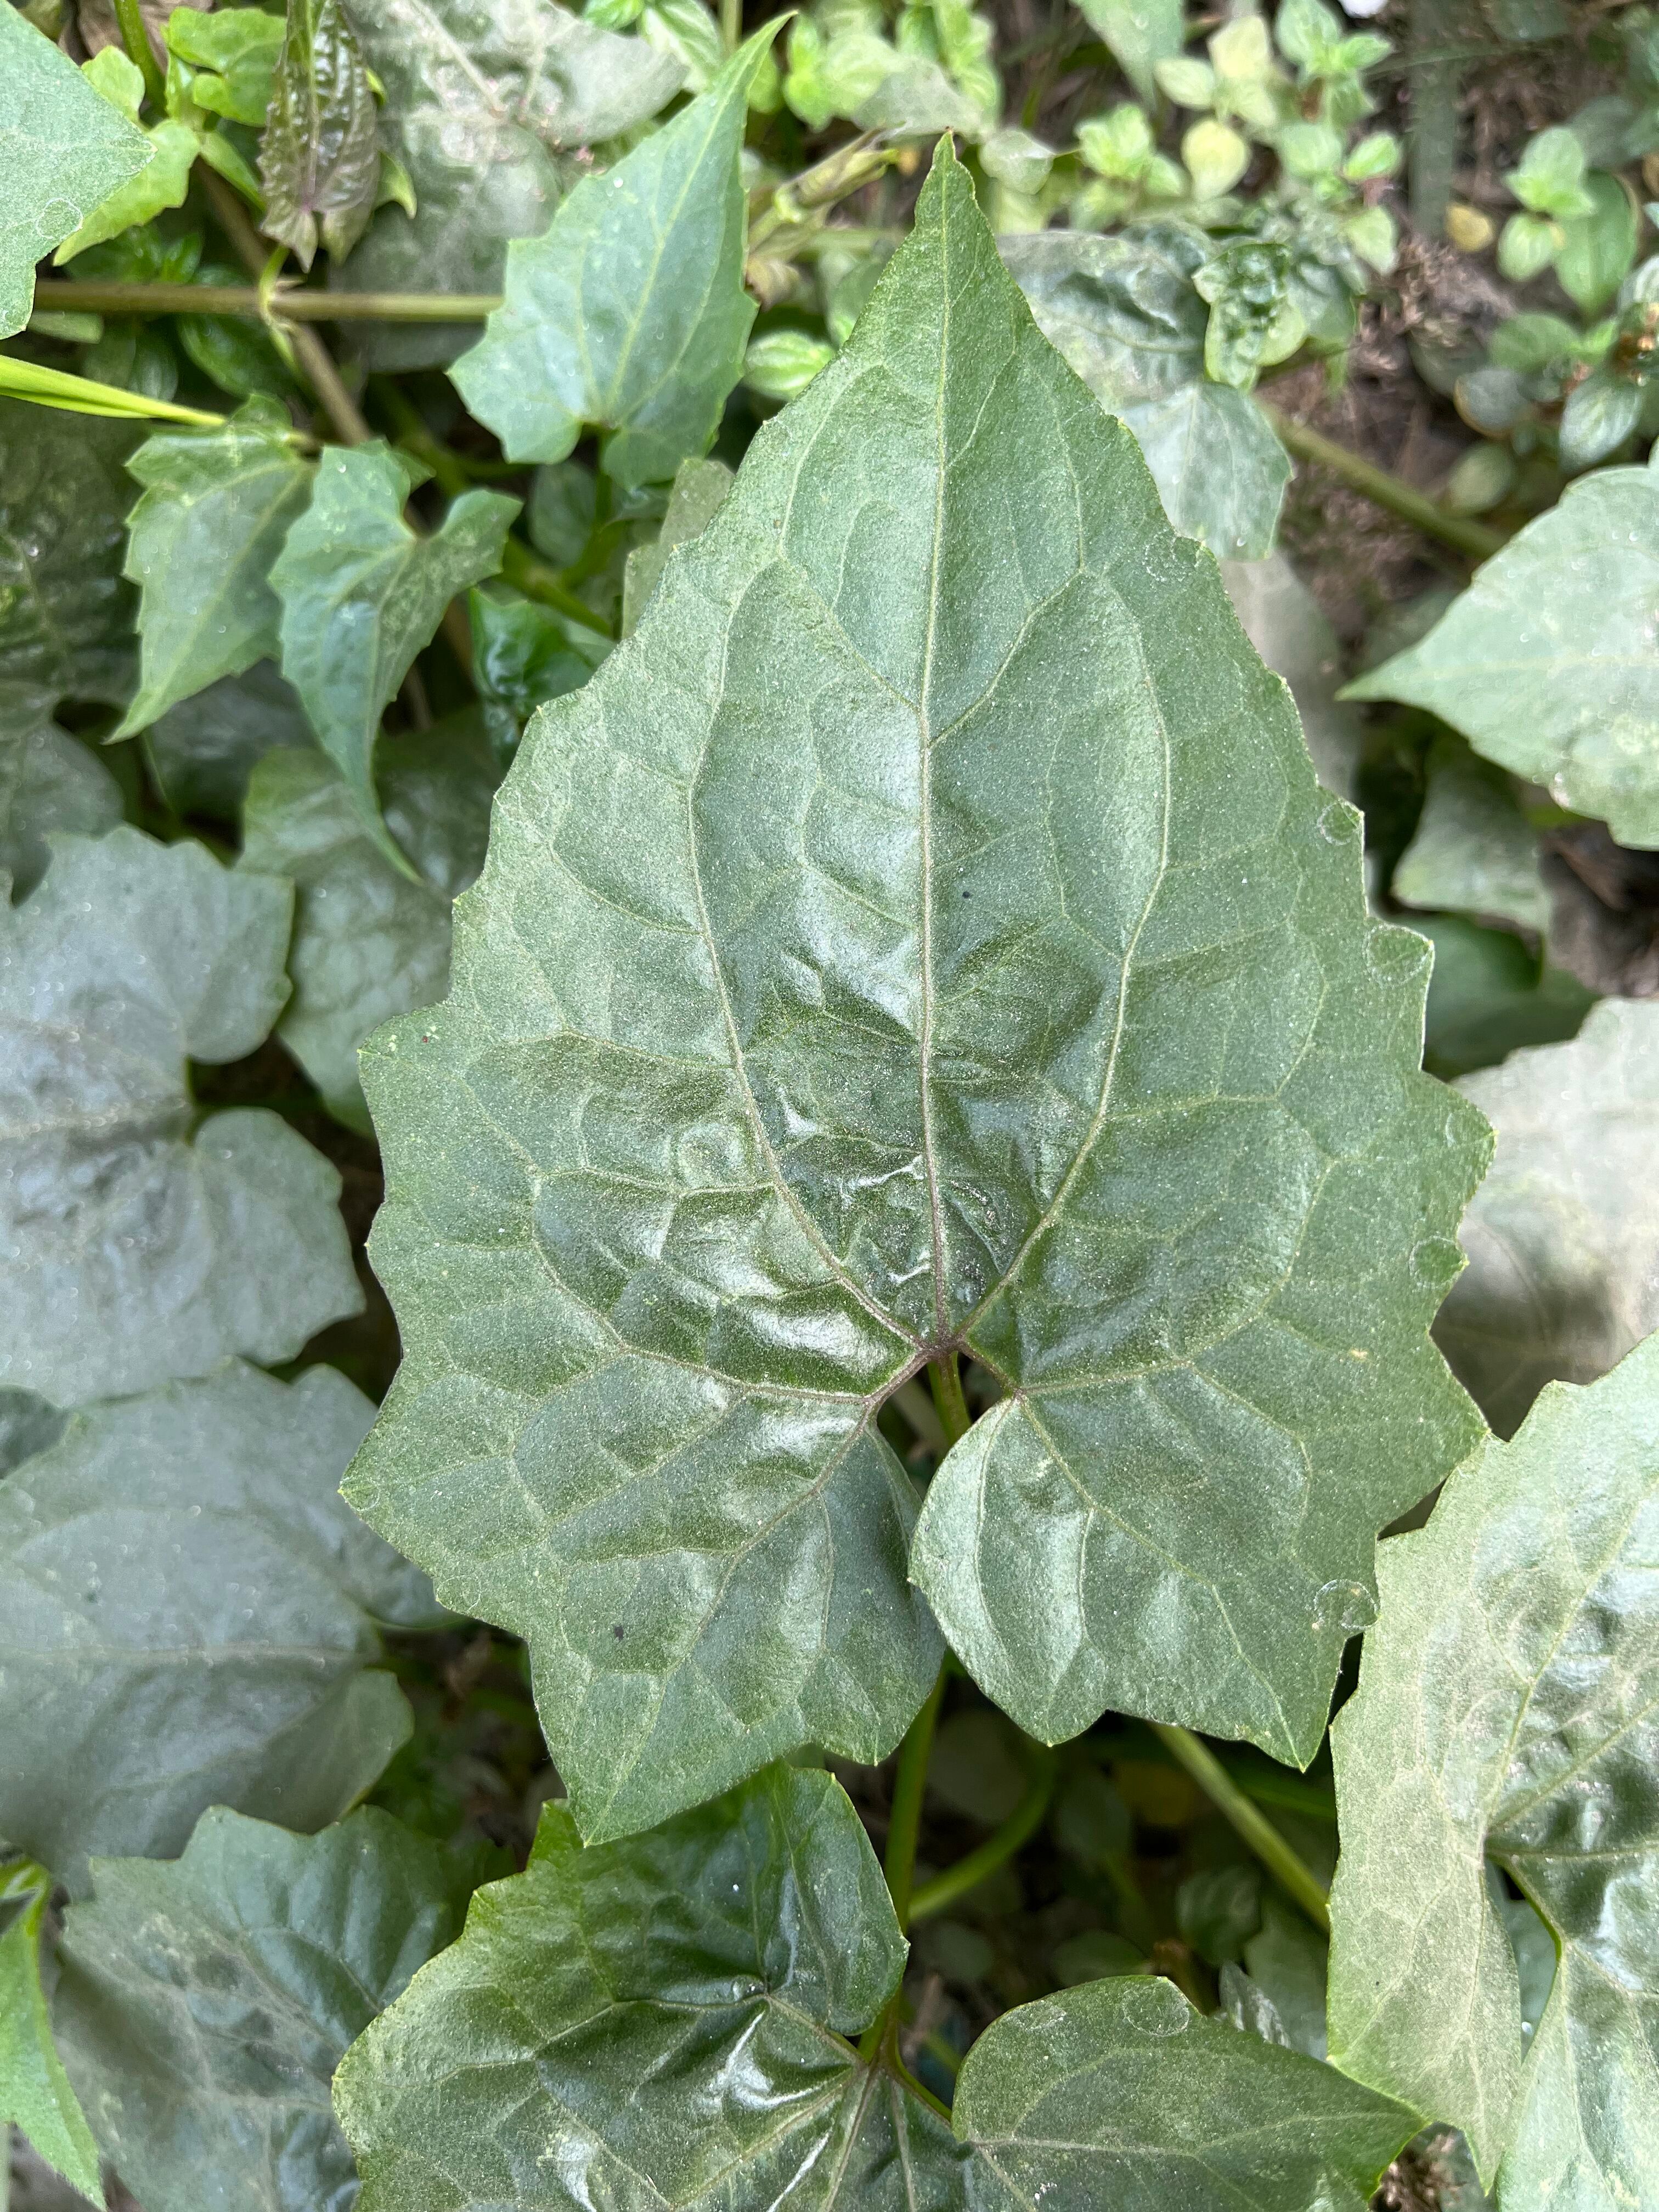
Plant species: mikania-micrantha